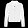
Label: Coat